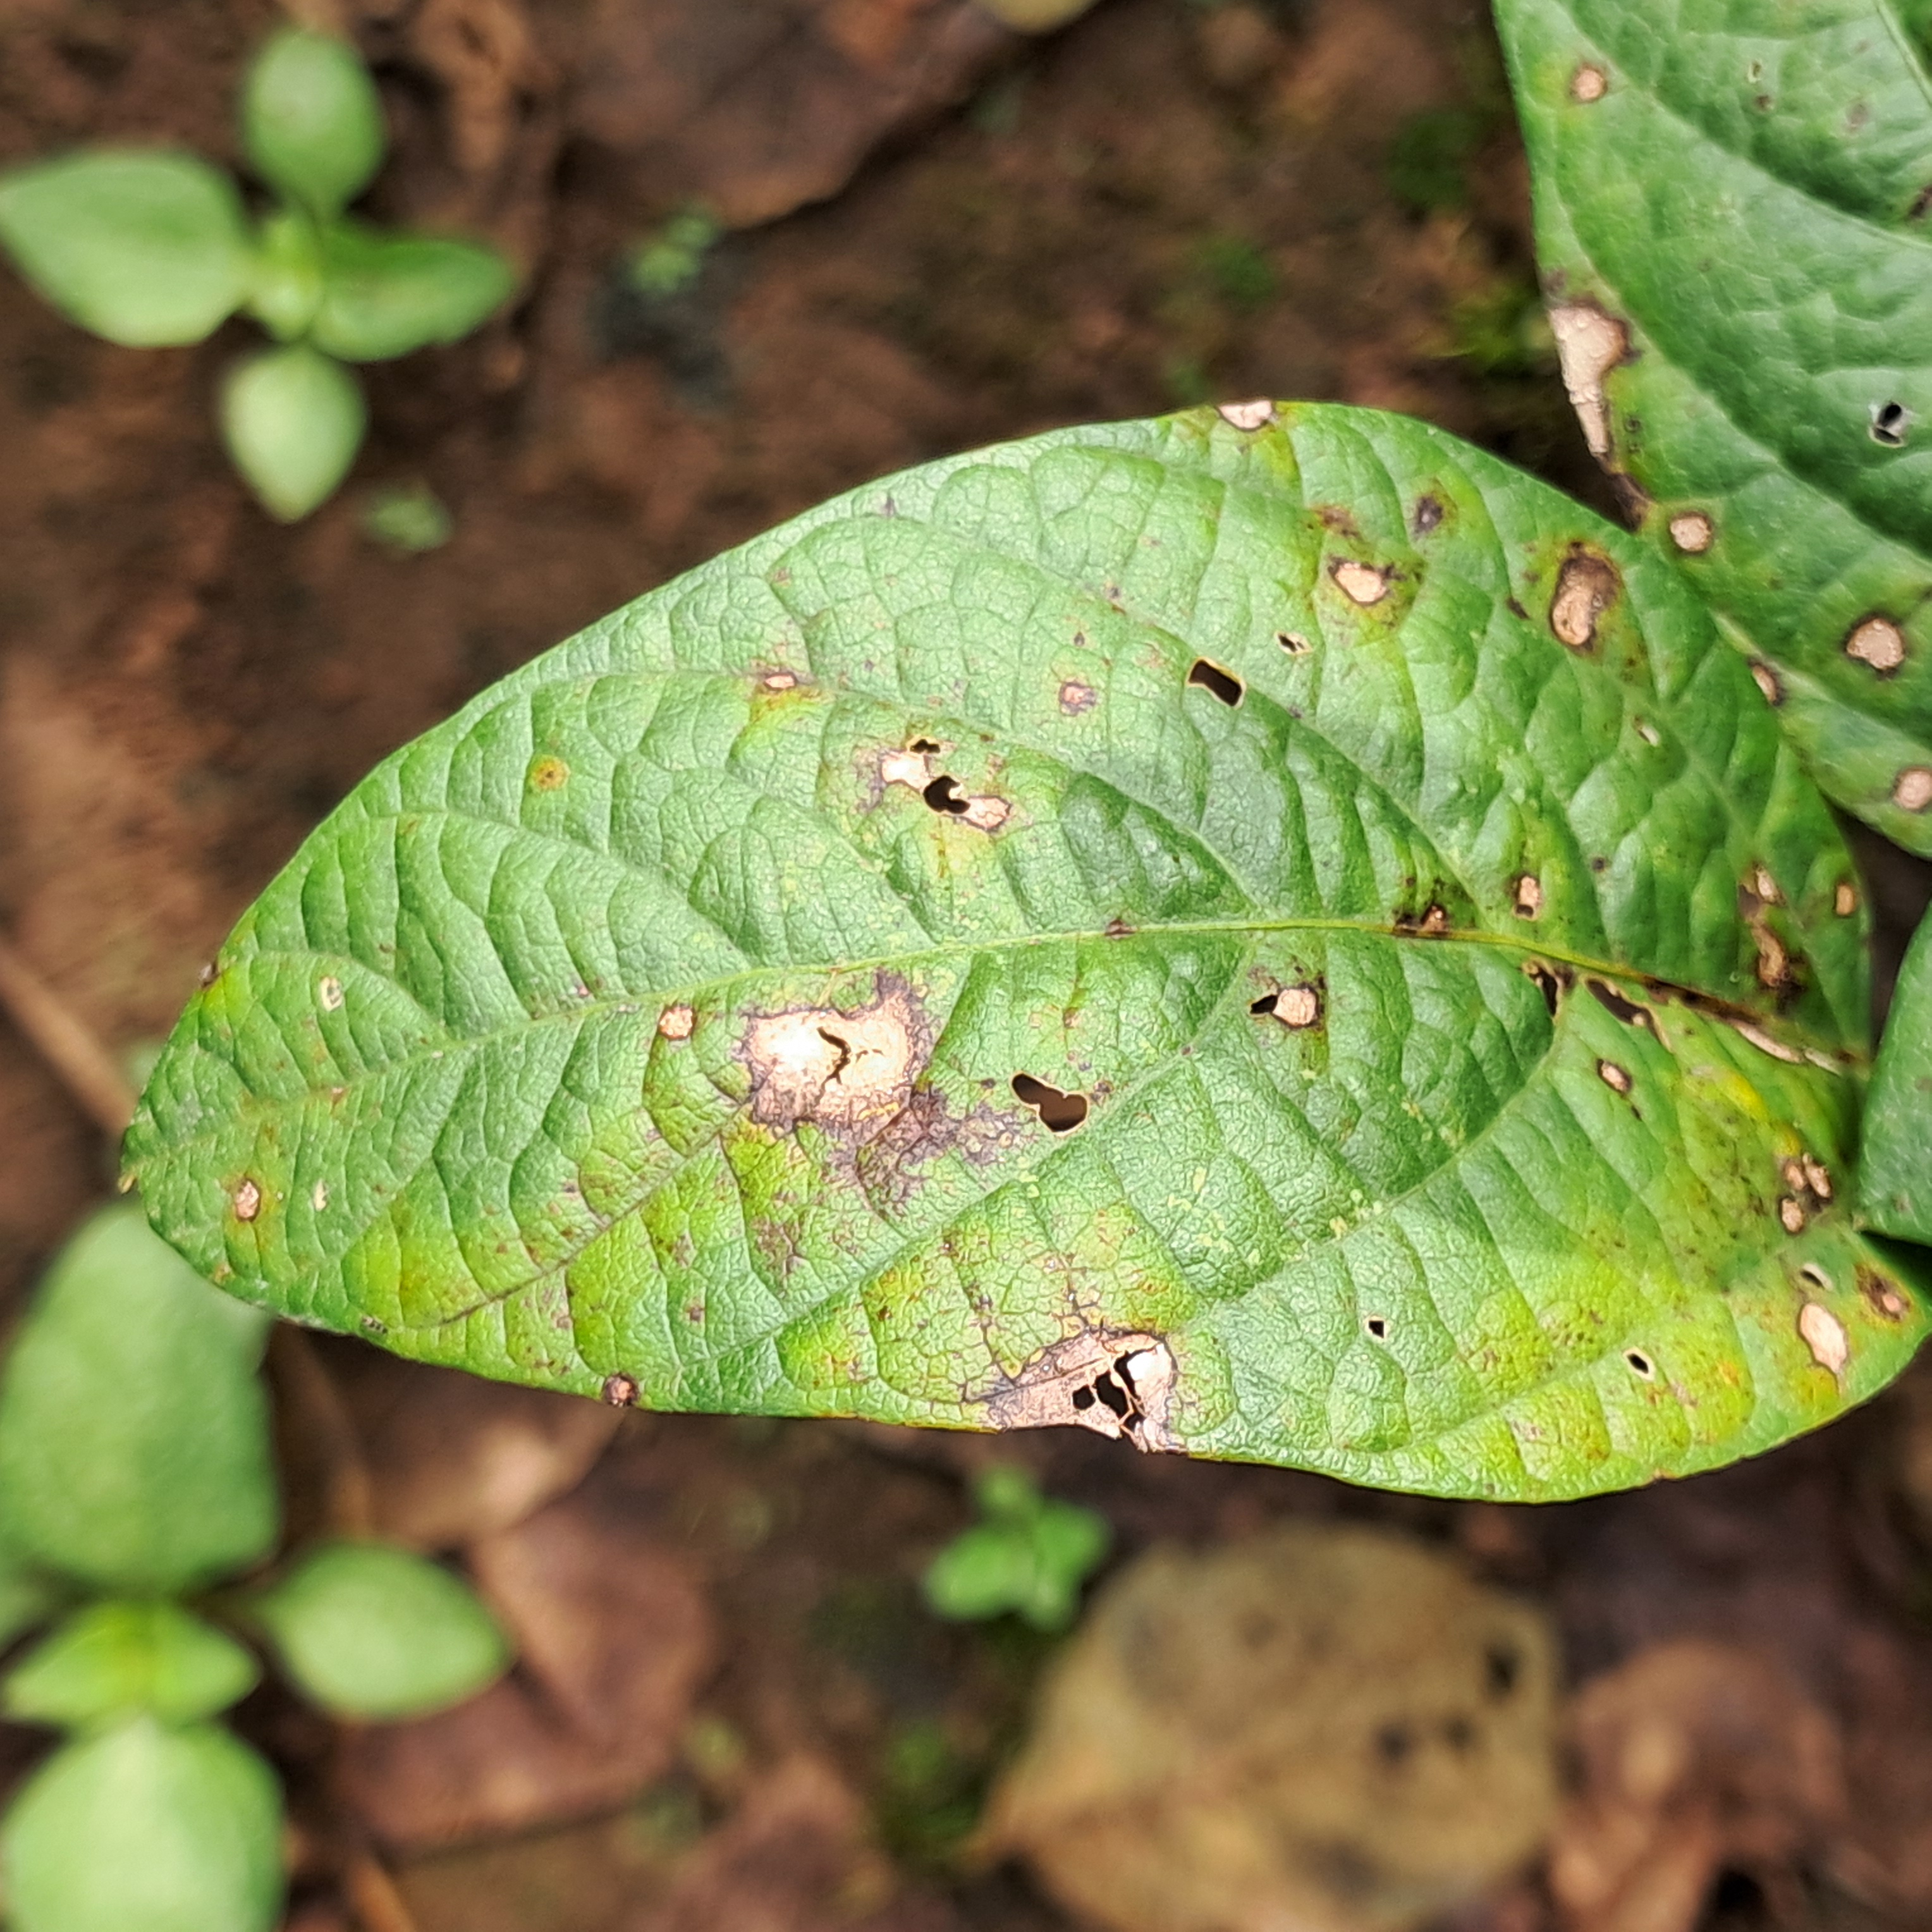
Label: Frog_Leaf_Eye